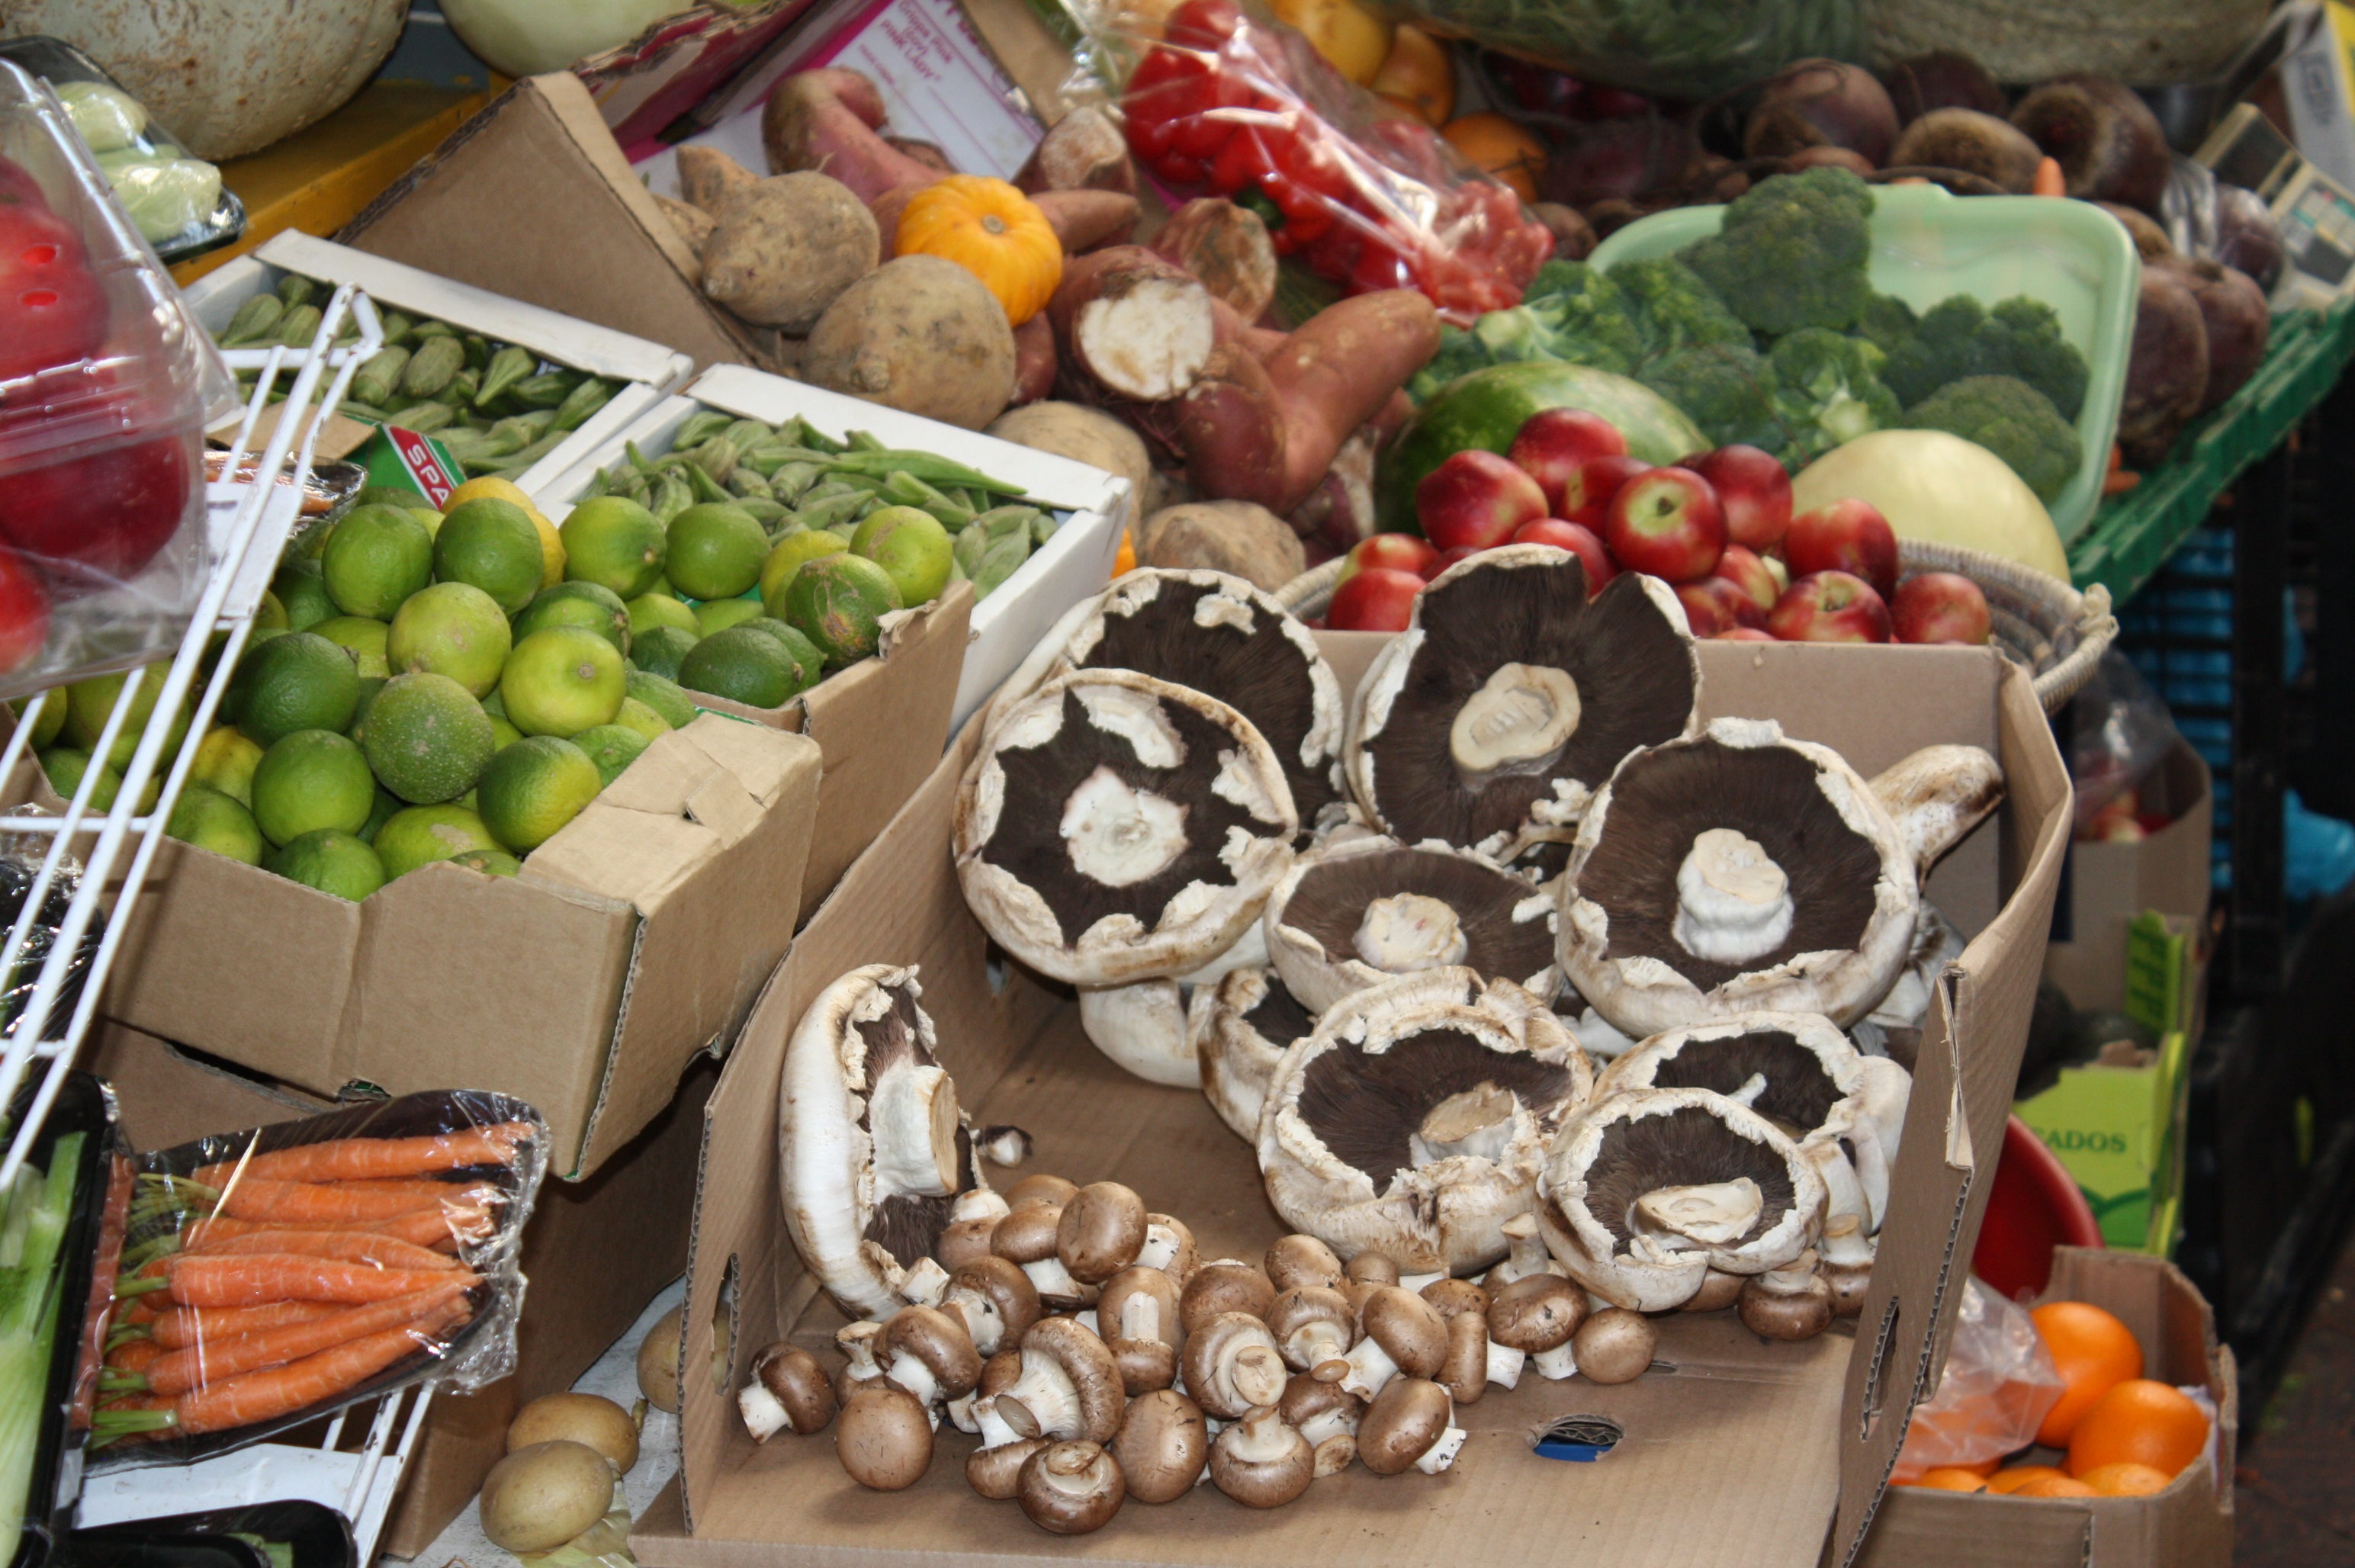
city, dish, meal, food, produce, vegetable, market, healthy, eat, lunch, public space, vegetables, mushrooms, south africa, purchasing, greengrocer